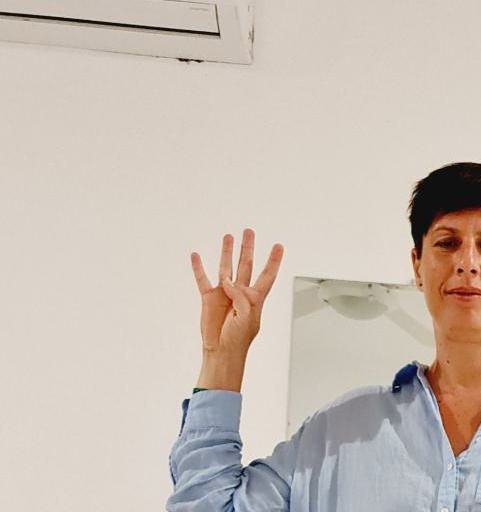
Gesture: four